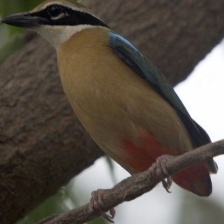
Species: INDIAN PITTA
Scientific name: PITTA BRACHYURA